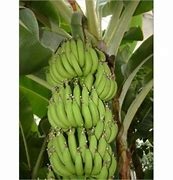
Label: banana